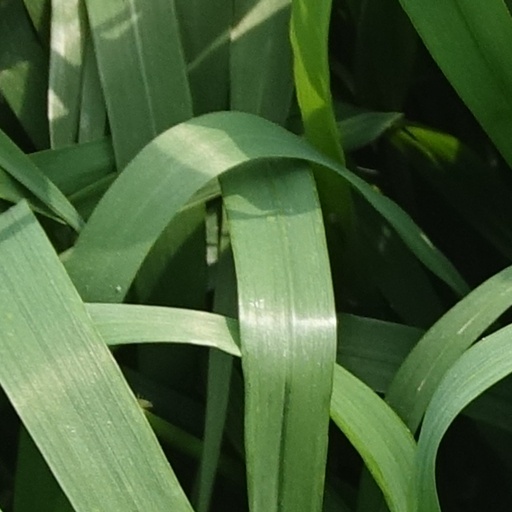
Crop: wheat